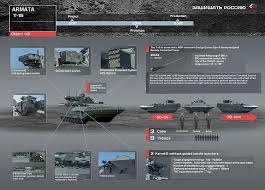
Label: BMP